Bennett Nāmākēhā

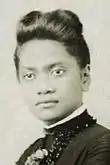
Nāmākēhā's granddaughter Stella Keomailani

Initially buried in the Pohukaina Tomb, located on grounds of ʻIolani Palace, his remains were later transported along with those of other royals in a midnight torchlight procession on October 30, 1865, to the newly constructed Royal Mausoleum at Mauna ʻAla in the Nuʻuanu Valley. In 1904, after the Mausoleum building became too crowded, the coffins belonging to Robert Crichton Wyllie and the relatives of Queen Emma including Nāmākēhā's were moved to the newly built Wylie Tomb. The name "Bennet Namakeha" was inscribed on the "ʻewa" (west) side of the monument above his final resting place.